Sam Levene

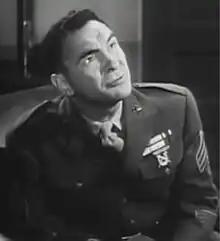
Levene in "Gung Ho!" (1943)

Sam Levene (born Scholem Lewin; August 28, 1905 – December 28, 1980) was an American Broadway, films, radio, and television actor and director. In a career spanning over five decades, he appeared in over 50 comedy and drama theatrical stage productions. He also acted in over 50 films across the United States and abroad.